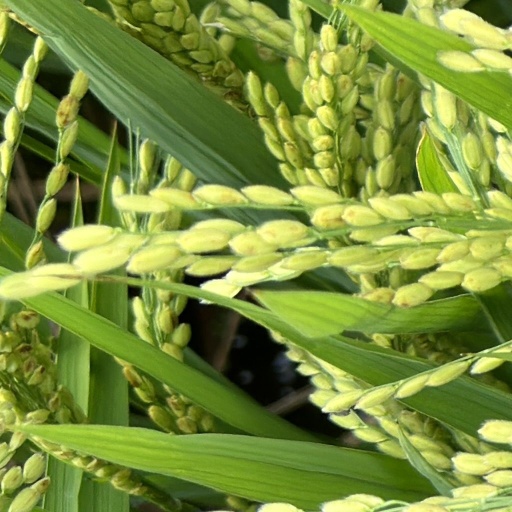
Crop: rice